Charles de Louviers

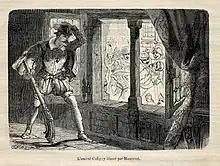
Nineteenth-century illustration of Maurevert's attempted assassination of Admiral Coligny

Charles de Louviers, sieur de Maurevert ((d. 14 April 1583) was a French noble and assassin during the French Wars of Religion, whose failed assassination of Admiral Coligny led to the Massacre of Saint Bartholomew. Maurevert was from a prominent Champagne family in a region that was increasingly torn apart by intra-family conflict. He served as a page for the Guise family in his youth before committing a murder that forced him to go on the run. By 1569 he had converted to Protestantism and was serving under the seigneur de Mouy in their rebel army. Deciding to kill his commanding officer, he took the body over to the Catholic camp and was rewarded with money and a knighthood.